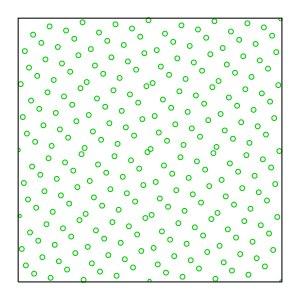
En mathématiques, une suite à discrépance faible est une suite ayant la propriété que pour tout entier N, la sous-suite x₁, ..., xN a une discrépance basse.